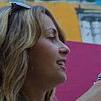
Age: 28